Vardal Church

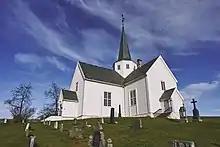
View of the church

Vardal Church is a parish church of the Church of Norway in Gjøvik Municipality in Innlandet county, Norway. It is located in the village of Øverbygda. It is the church for the Vardal parish which is part of the Toten prosti (deanery) in the Diocese of Hamar. The white, wooden church was built in a cruciform design in 1803 using plans drawn up by an unknown architect. The church seats about 480 people.